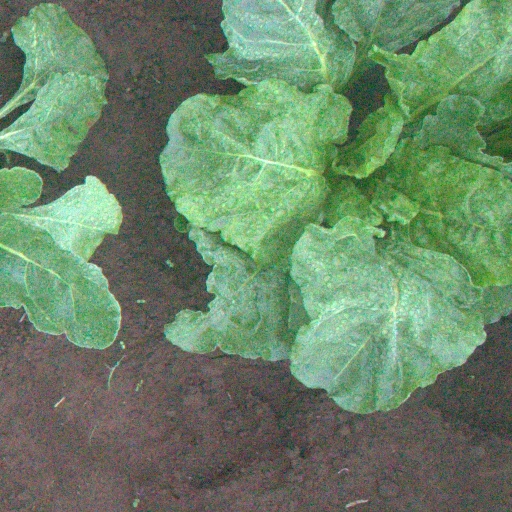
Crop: sugar beet